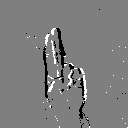
ASL letter: u